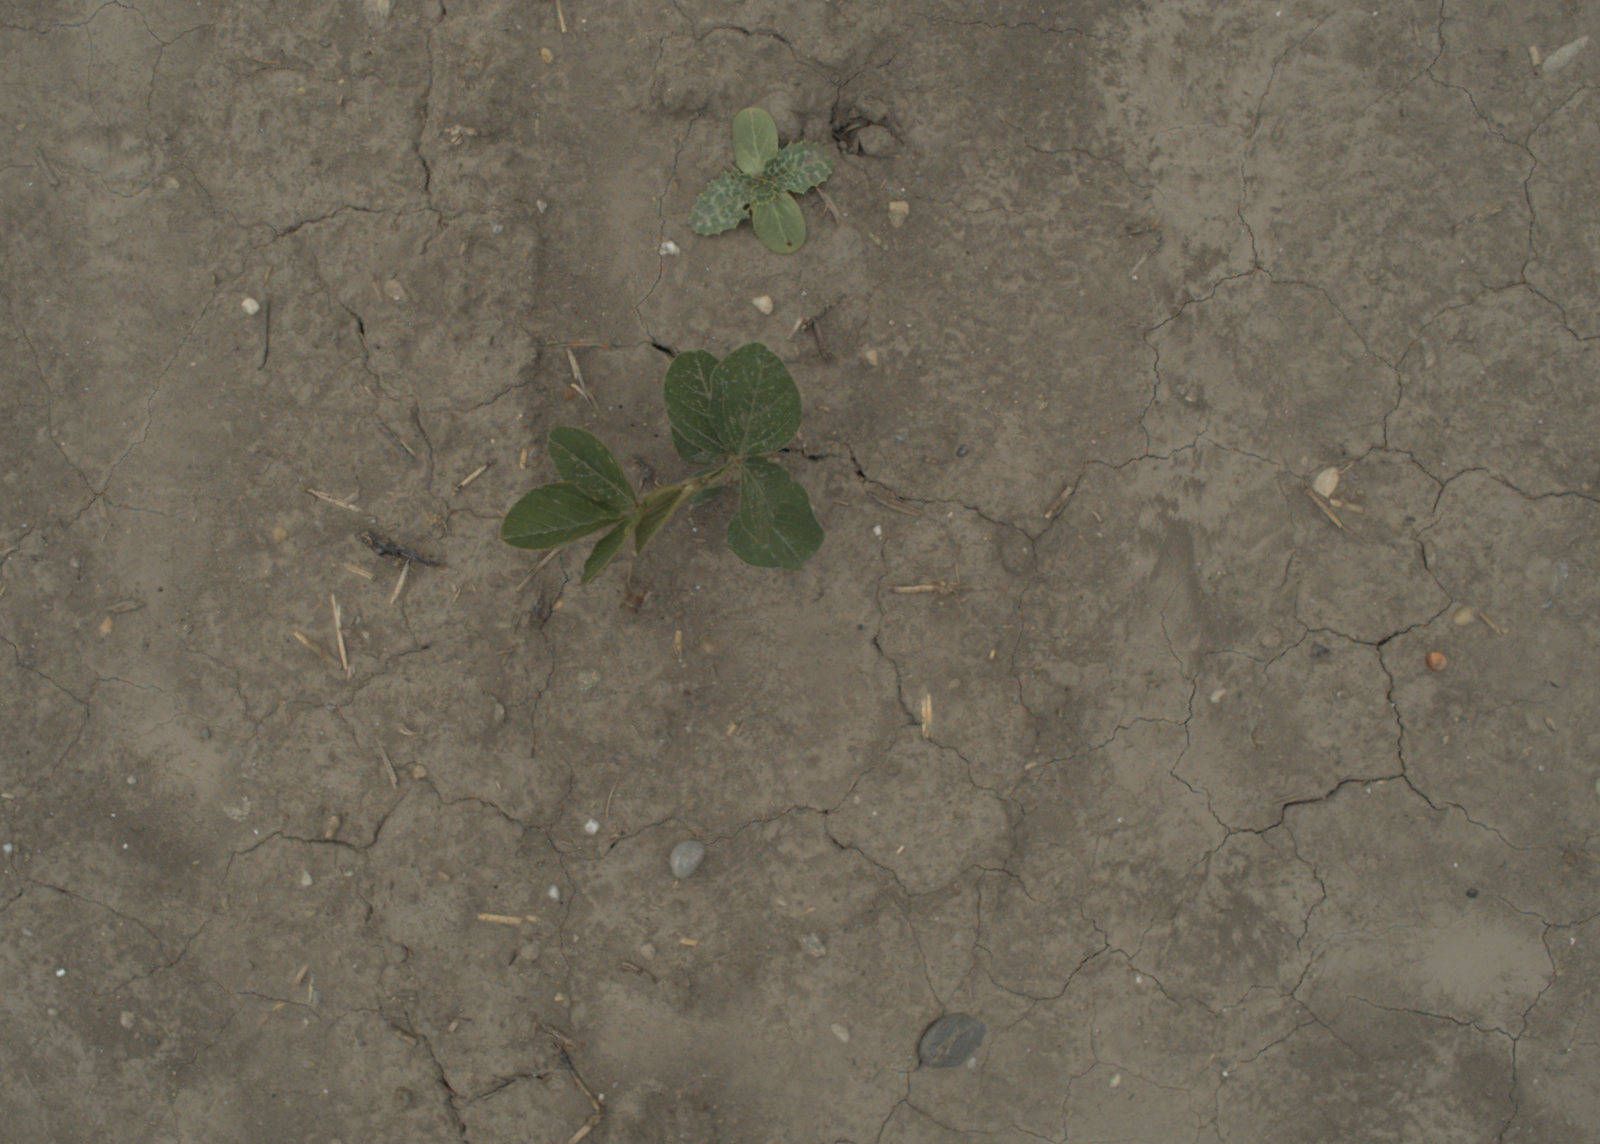
Capture date: 05.07.2021 13:17:22
Weather: cloudy
Wind: medium
Seeding date: 08.06.2021
Plant canopy height (mm): 961